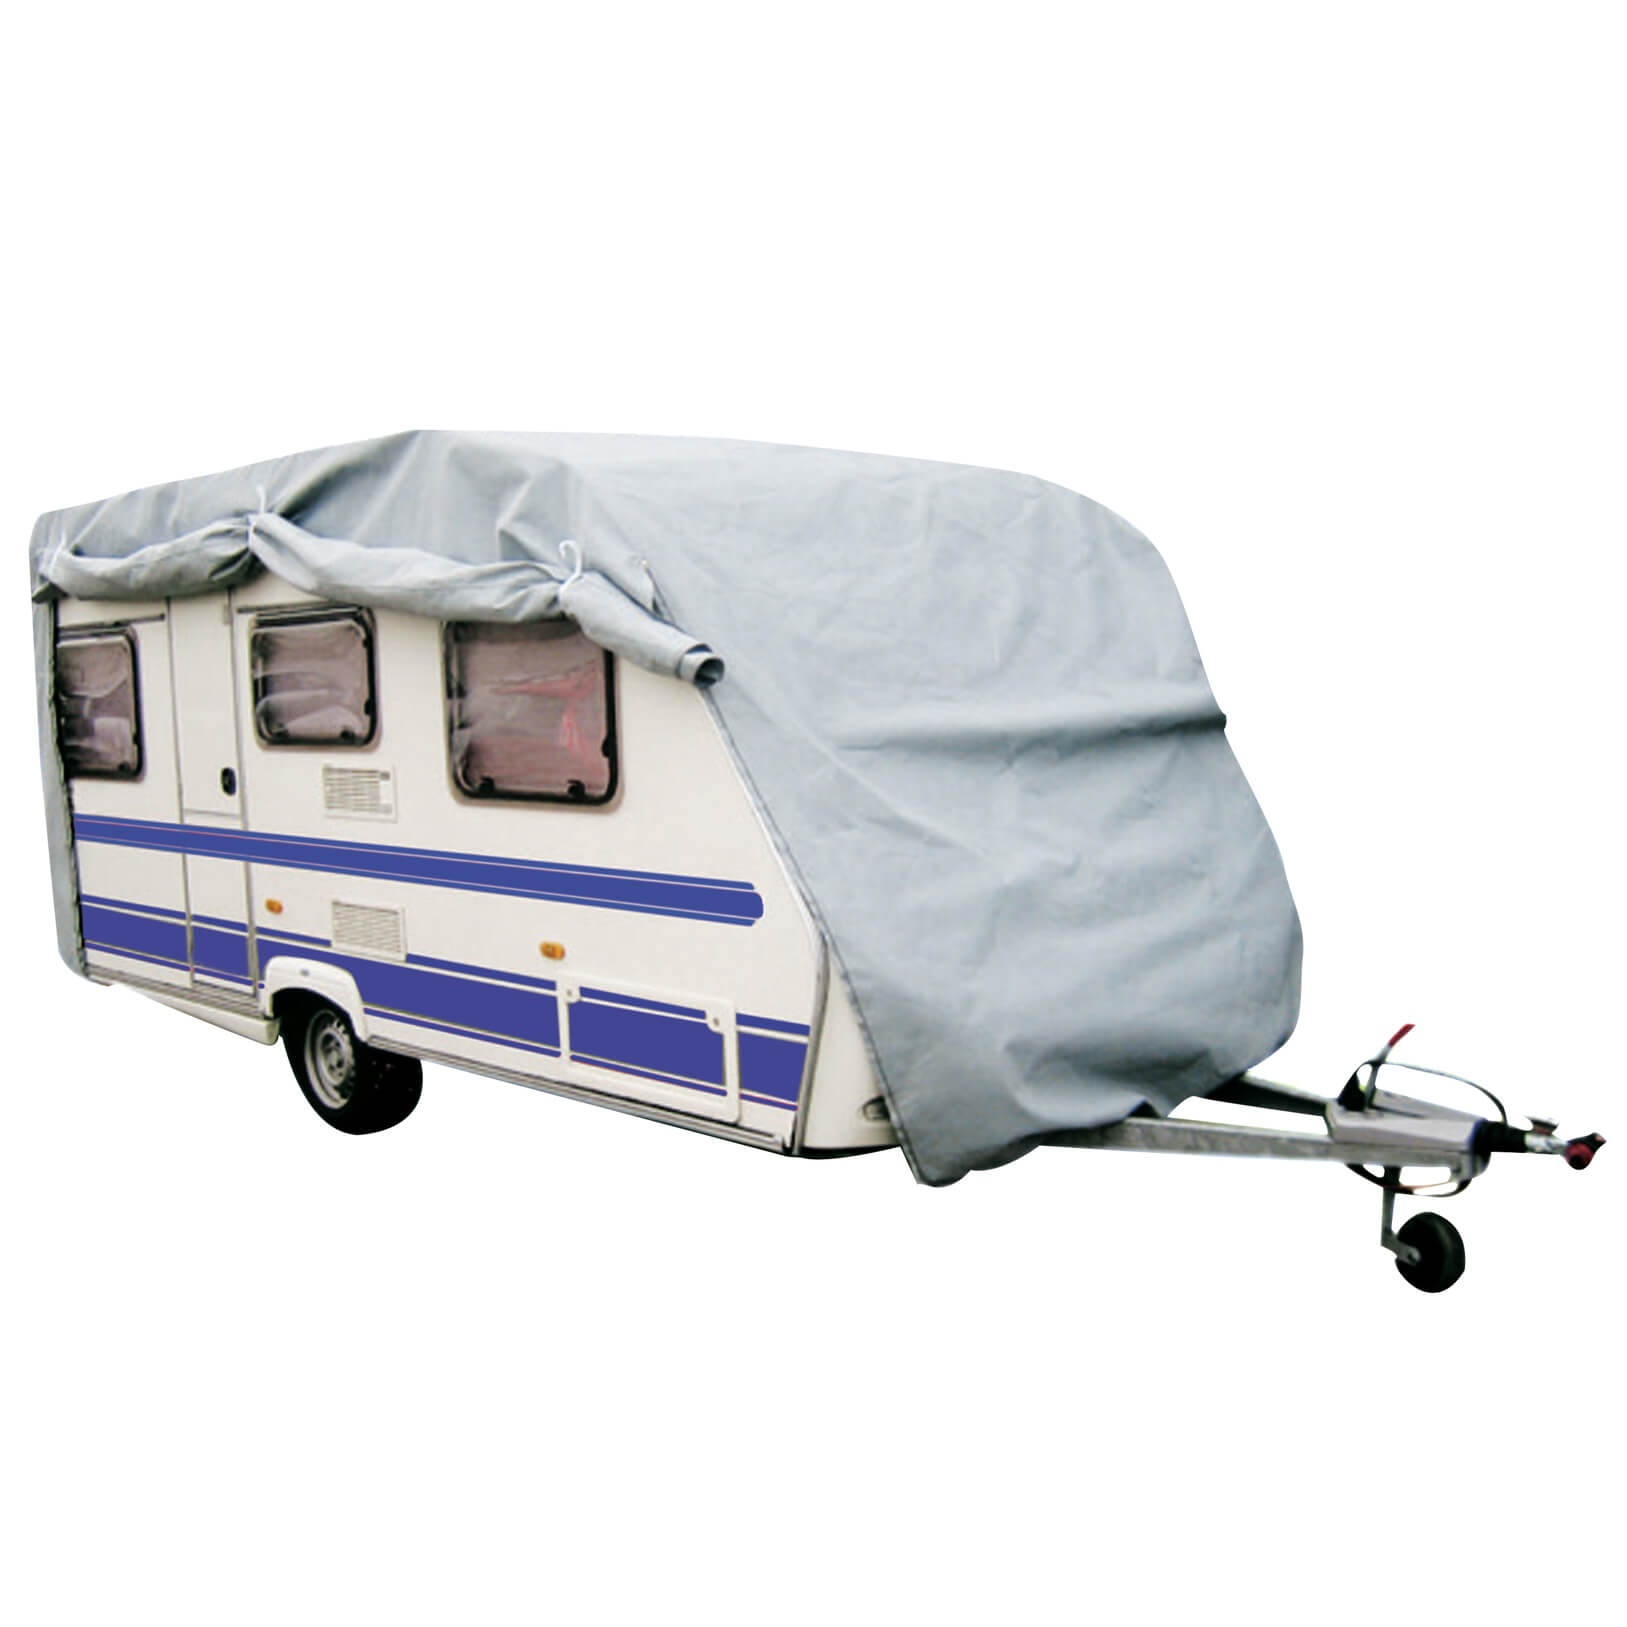
Caravan beschermhoes / afdekhoes PVC 645X225X220cm (5,79Mx6,
Brand: Harvest Automotive
Specificaties Specificaties Artikelnummer COVCV21 EAN 8424332505026 Afdekhoezen Caravan
Category: Vehicles & Parts > Vehicle Parts & Accessories > Vehicle Maintenance, Care & Decor > Vehicle Covers > Vehicle Storage Covers > Recreational Vehicle Storage Covers